Cuauhtémoc Velasco Oliva

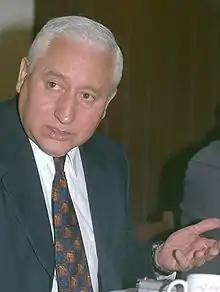

Cuauhtémoc Velasco Oliva (born 8 June 1945) is a Mexican politician from the Citizens' Movement.